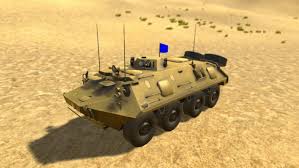
Label: BTR-60